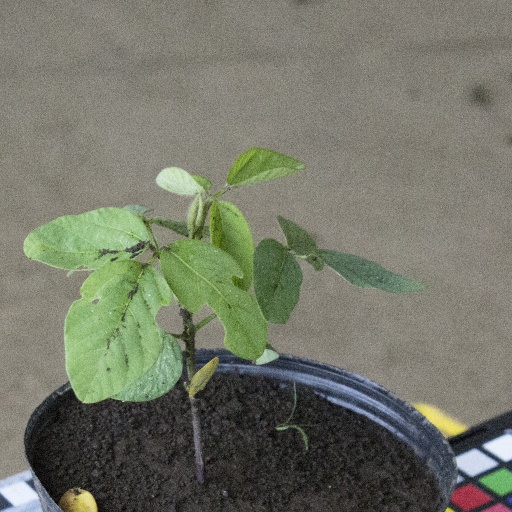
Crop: soybean